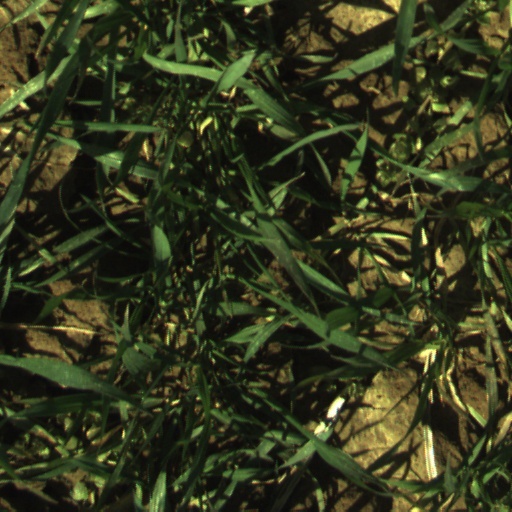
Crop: wheat